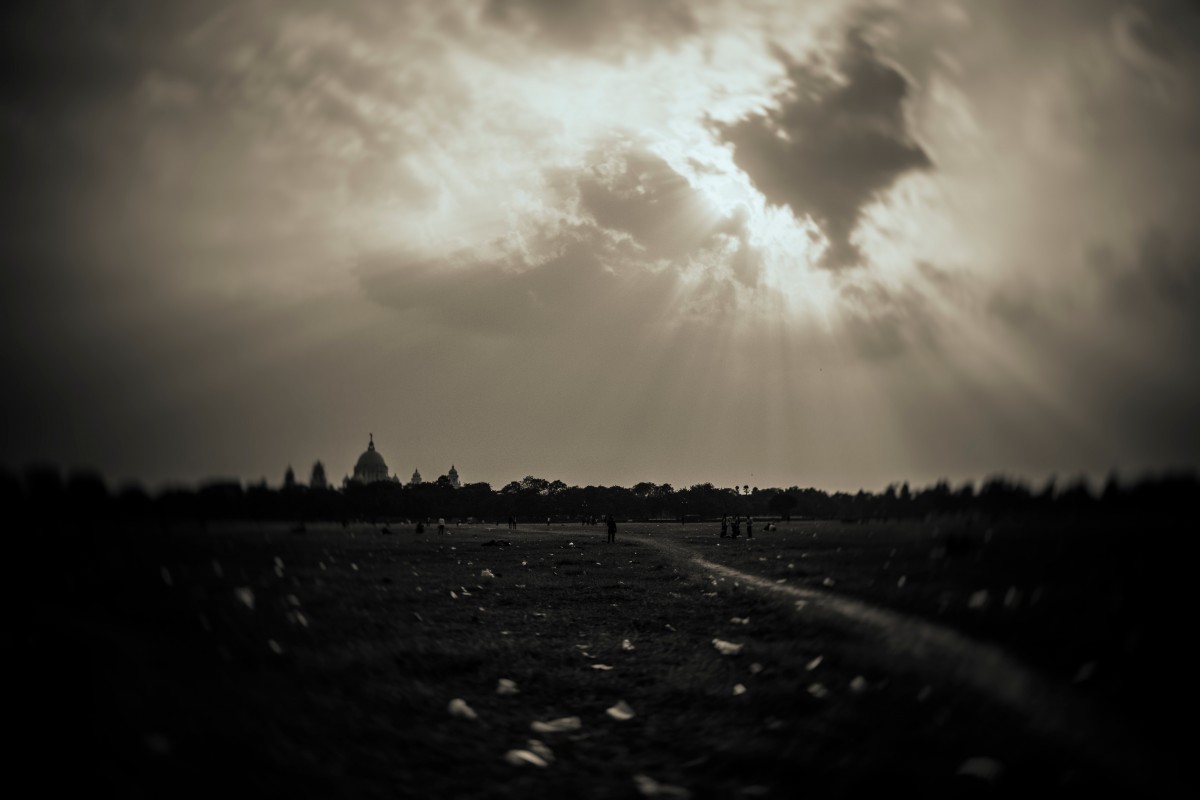
Tags: light, cloud, black and white, sky, sun, night, sunlight, morning, dawn, dusk, evening, weather, storm, darkness, thunder, thunderstorm, meteorological phenomenon, monochrome photography, atmospheric phenomenon